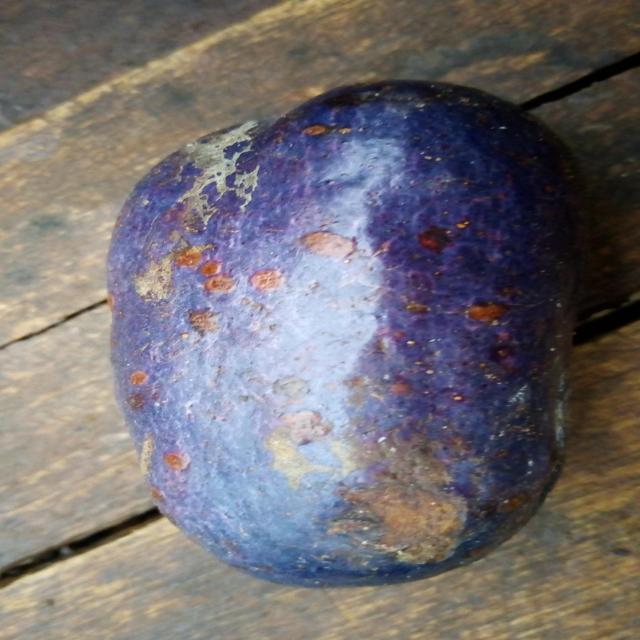
Plum grade: spotted